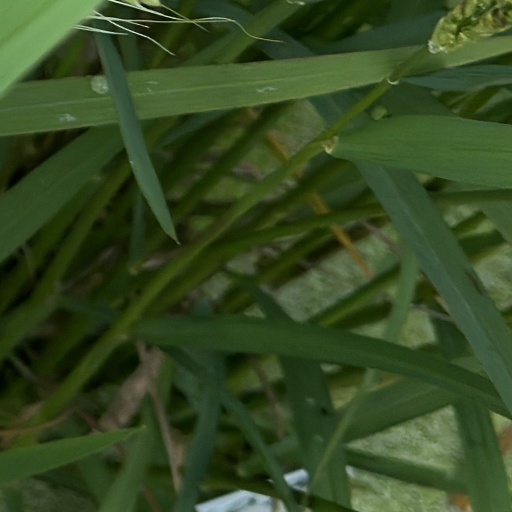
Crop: rice